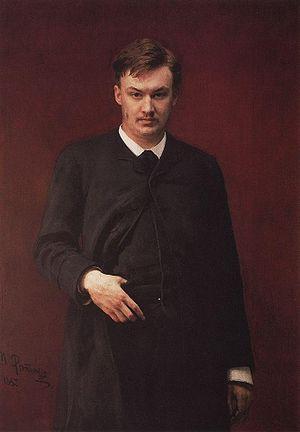
Alexandre Konstantinovitch Glazounov est un compositeur russe, professeur de musique et chef d'orchestre de la fin de la période romantique russe.
2 mars : la Symphonie nᵒ 7 de Niels Gade, créée à Leipzig.